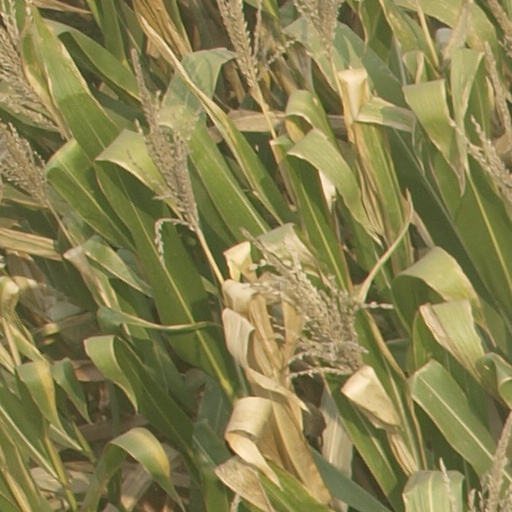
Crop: maize; corn